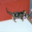
Label: cat